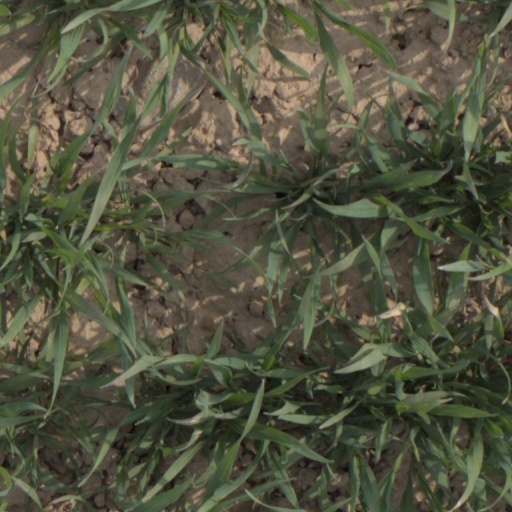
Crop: wheat